Another WolfCop

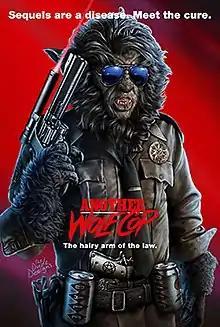
Fantasia Festival poster

Another WolfCop is a 2017 Canadian superhero horror comedy film written and directed by Lowell Dean and is the sequel to the 2014 film "WolfCop". It was released in theatres December 1, 2017. The poster was modeled on the 1986 Sylvester Stallone film "Cobra".